Alexia Khadime

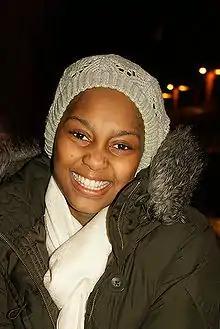
Khadime in 2009

Alexia Khadime (born 9 June 1983) is a British actress and mezzo-soprano, known for her roles in musical theatre and television.